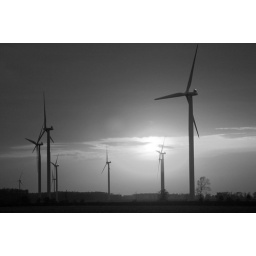
Wind Power Generators at Dawn, in black and white